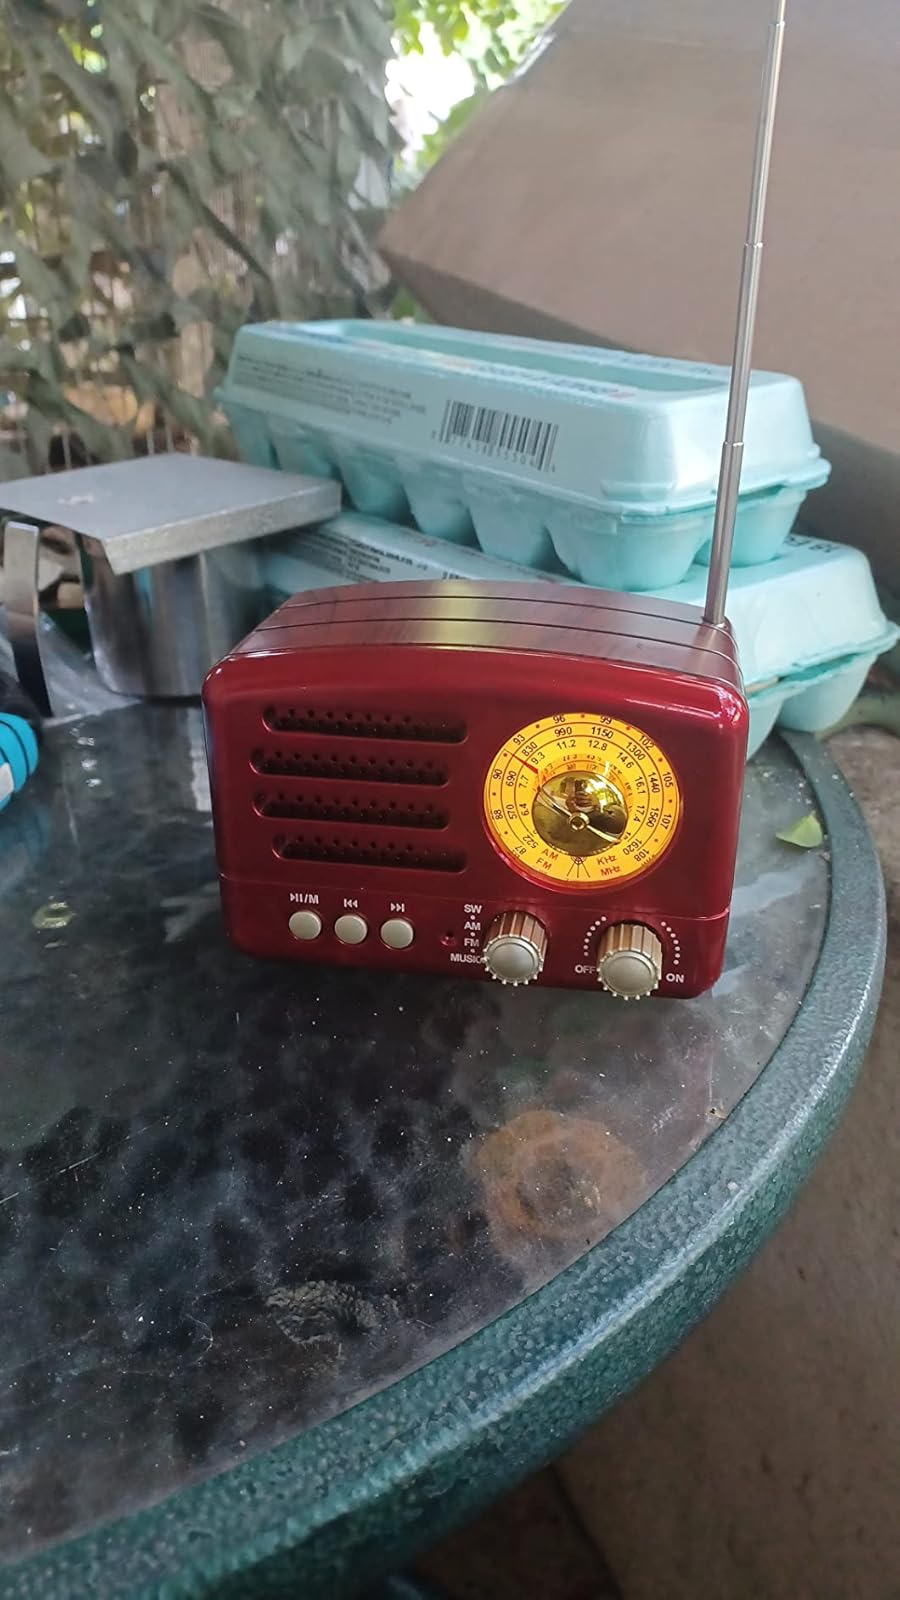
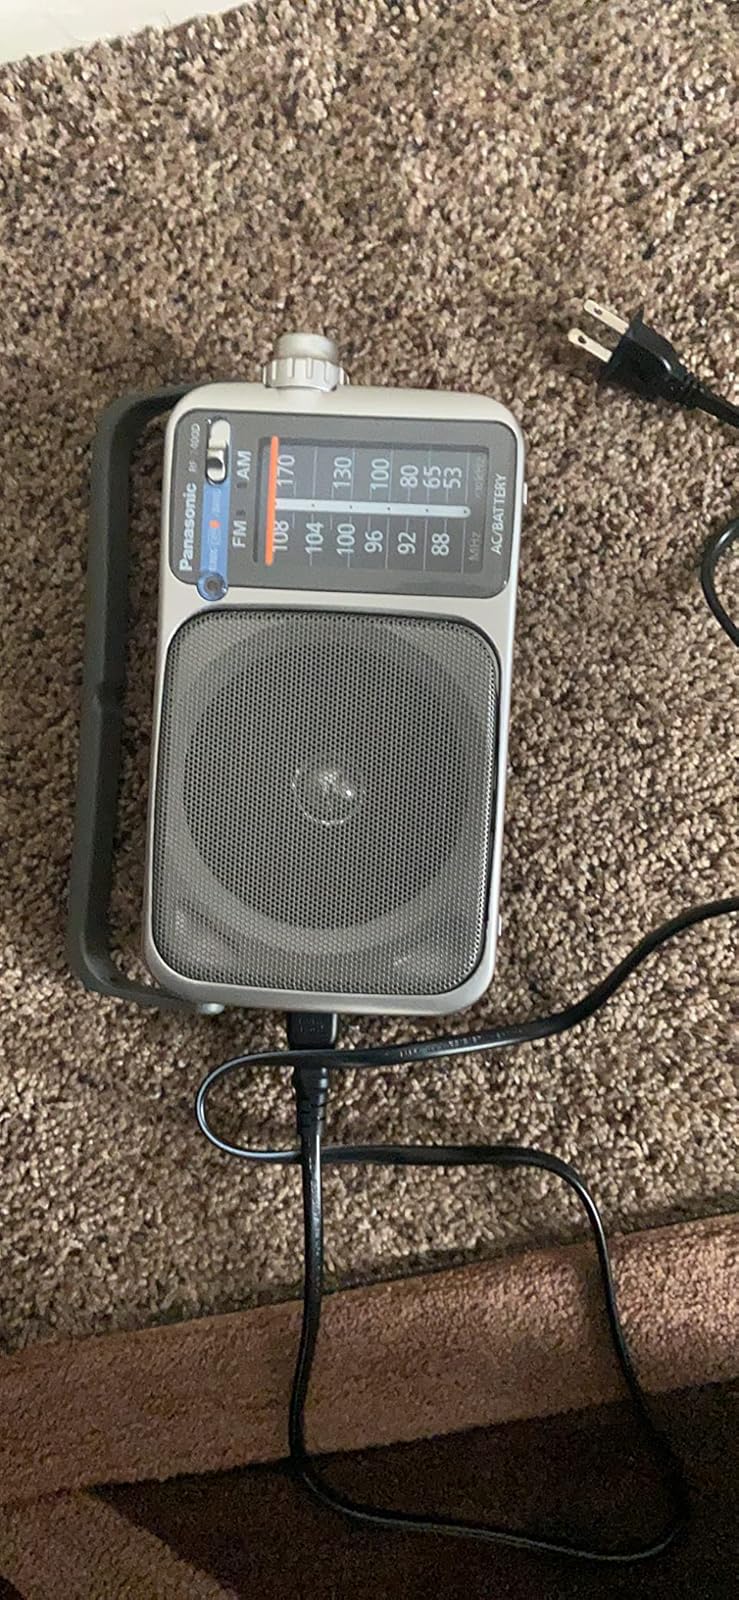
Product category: radio
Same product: no